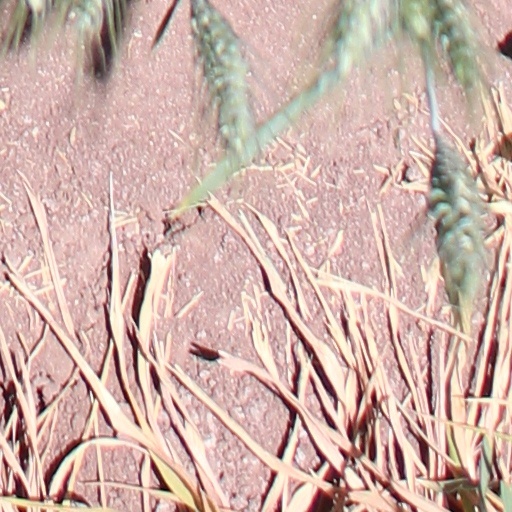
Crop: wheat